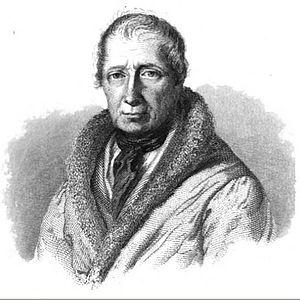
Leopold Schefer, né le 30 juillet 1784 à Bad Muskau dans le land de Saxe en Haute-Lusace et mort le 16 février 1862 dans la même ville, poète, romancier et compositeur saxon d'origine sorabe.